Nashville Golf Open

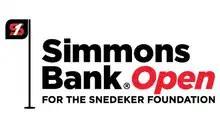

The Simmons Bank Open is a golf tournament on the Korn Ferry Tour.